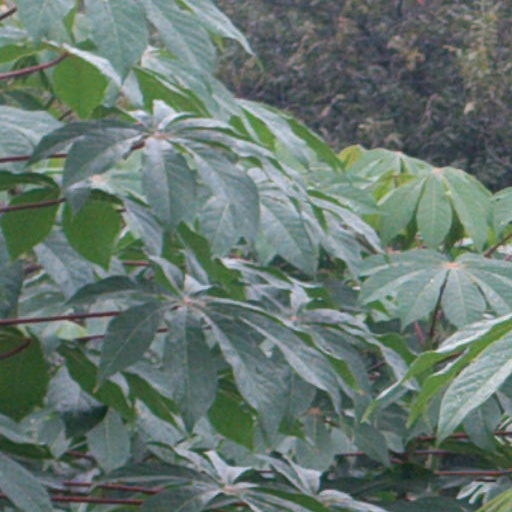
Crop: cassava